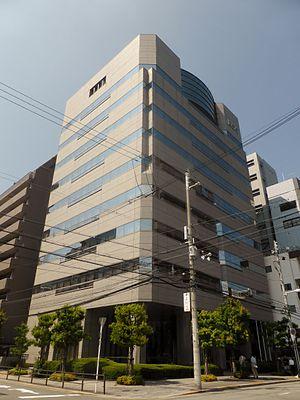
ECC est une des plus grandes entreprises d'enseignement de l'anglais (eikaiwa) au Japon.